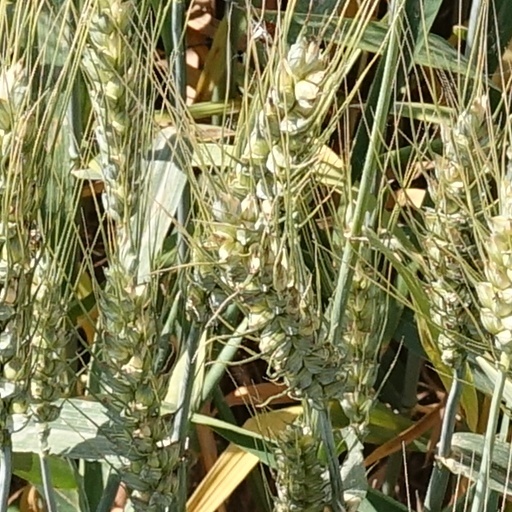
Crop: wheat